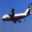
Label: airplane